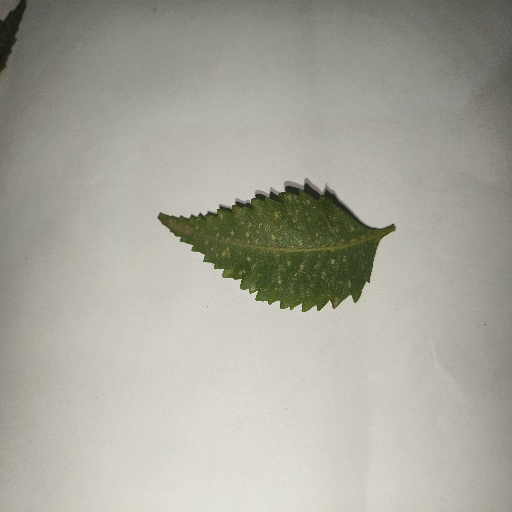
Species: Neem
Leaf condition: Powdery Mildew